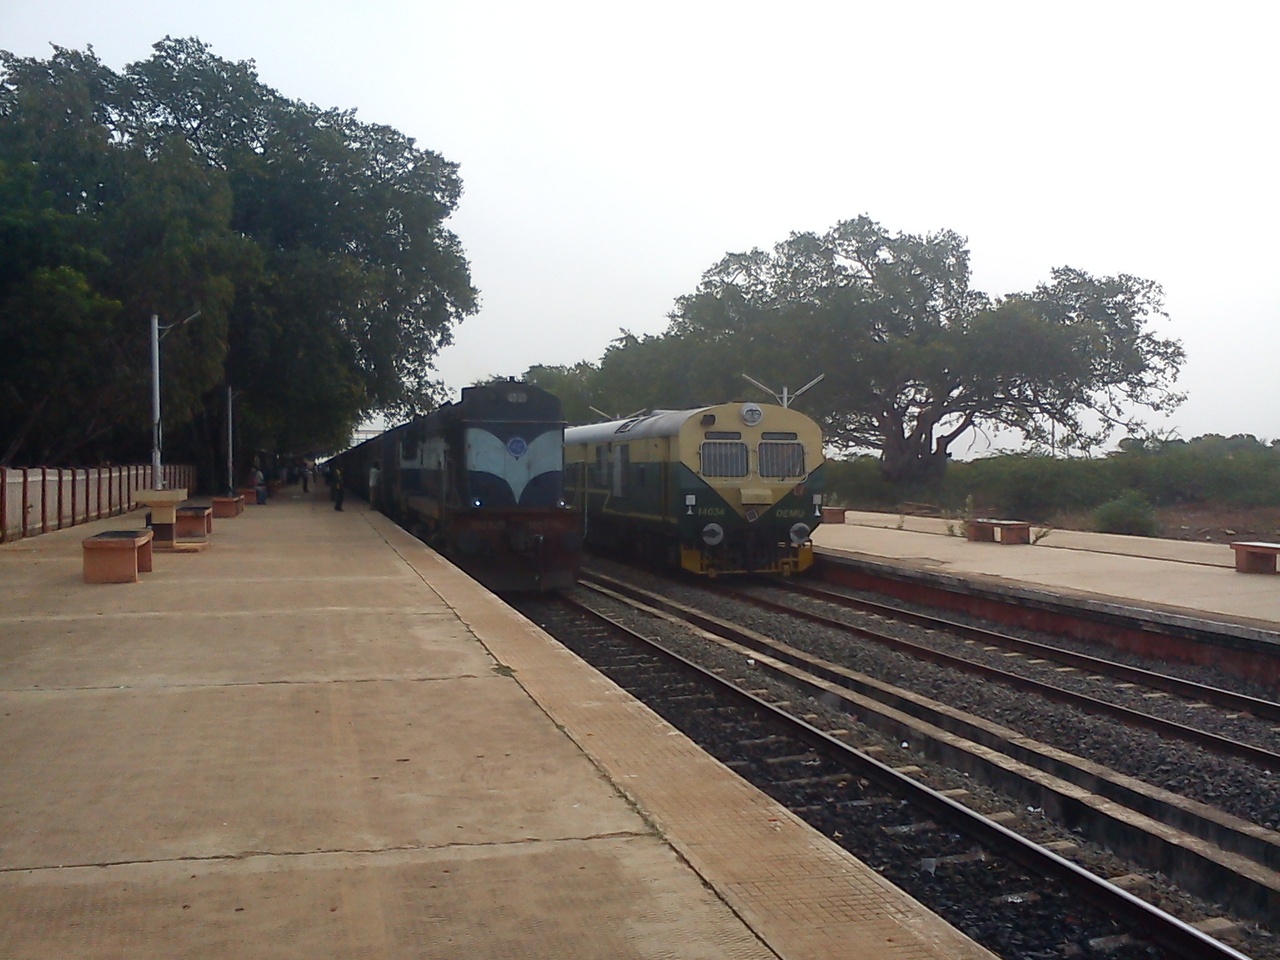
Boatmail vs DEMU